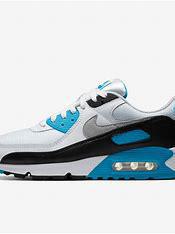
Brand: Nike
Model: Air 3